Loir Botor Dingit

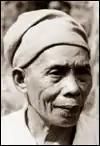

Loir Botor Dingit (died 2005) was a rattan farmer and Paramount Chief from Indonesia. He was awarded the Goldman Environmental Prize in 1997 for his efforts on forest protection.